Battle of Guillemont

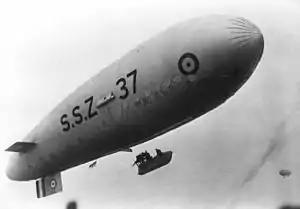

German infantry were under constant observation from aircraft and balloons, which directed huge amounts of artillery-fire accurately onto their positions and made many machine-gun attacks. Infantry Regiment 68 ordered that men in shell-holes should dig fox-holes or cover themselves with earth for camouflage and sentries were to keep still, to avoid being seen. The German air effort in July and August was almost wholly defensive, which led to harsh criticism from the ground troops and ineffectual attempts to counter Anglo-French aerial dominance, which dissipated German air strength to no effect. A fiasco occurred on 22 July, when photographic reconnaissance aircraft were sent to engage a British aircraft, which turned out to be a German Albatros. The effect of Anglo-French artillery observation aircraft was considered "brilliant", "annihilating" German artillery and attacking infantry from very low altitude, causing severe anxiety among German troops, who began to treat all aircraft as Allied and led to a belief that Anglo-French aircraft were armoured. Attempts to help the infantry by redeploying German aircraft, resulted in many losses for no result and further undermined relations between the infantry and (Imperial German Flying Corps). German artillery units preferred direct protection of their batteries, to artillery observation flights which led to more losses, as German aircraft were inferior to their opponents as well as outnumbered. Slow production of German aircraft exacerbated equipment problems, which led to German air squadrons being equipped with a motley of designs, until the arrival of Jagdstaffel 2 under Oswald Boelcke, equipped with the Halberstadt D.II, which regained a measure of air superiority in August.